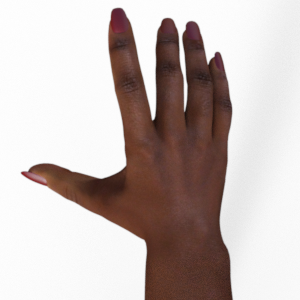
Label: paper